Chandra Mohana

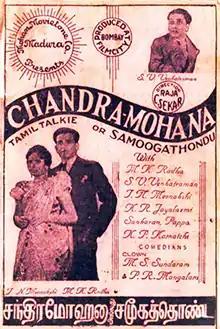
Poster

Chandra Mohana, also known as Samooga Thondu is a 1936 Indian Tamil-language film directed by Raja Chandrasekhar. The film stars M. K. Radha and T. N. Meenakshi. It marks the cinematic debut of Kothamangalam Subbu who wrote the film's story.